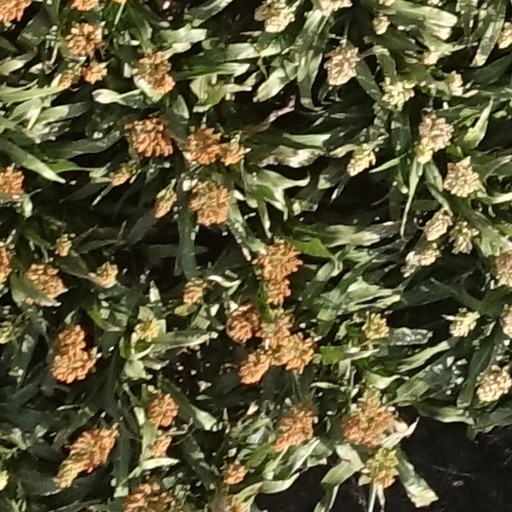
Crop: sorghum